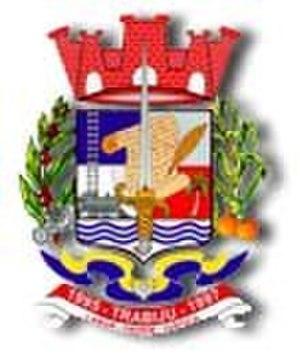
Trabiju est une municipalité brésilienne de l'État de São Paulo et de la microrégion d'Araraquara.